Tomoko Fuse

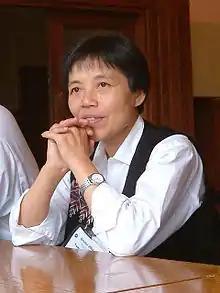
Tomoko Fuse. In 2004, in Bristol.

Tomoko Fuse ("Fuse Tomoko", born in Niigata, 1951) is a Japanese origami artist and author of numerous books on the subject of modular origami, and is by many considered as a renowned master in the discipline.